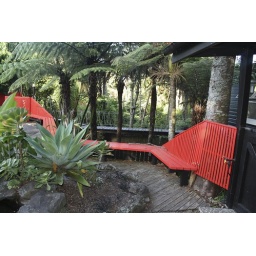
Main courtyard with seating and fish pond. A house we are looking at buying in Titirangi, Auckland